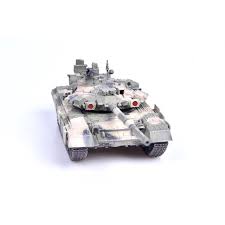
Label: Tank